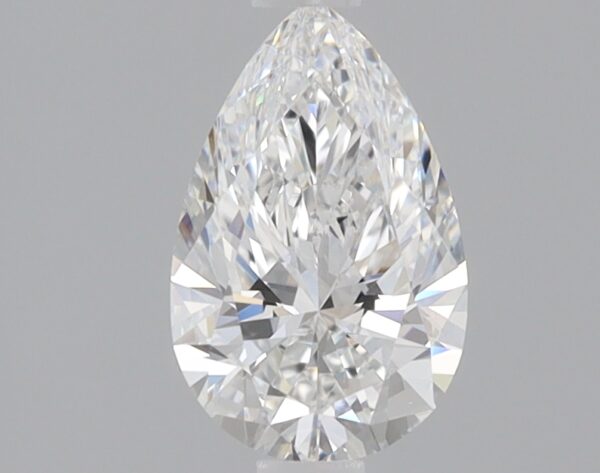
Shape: pear
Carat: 0.91
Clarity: VS1
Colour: E
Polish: EX
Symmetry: EX
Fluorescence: NONE
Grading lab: IGI
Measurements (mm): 8.55 x 5.44 x 3.33